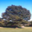
Label: oak_tree